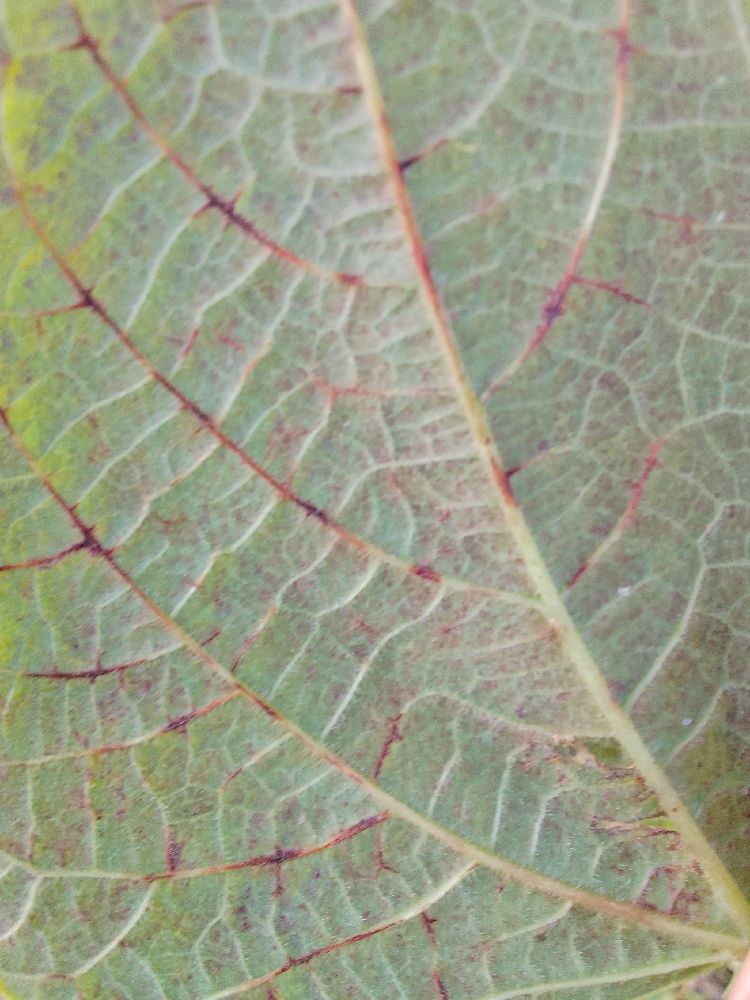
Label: anthracnose